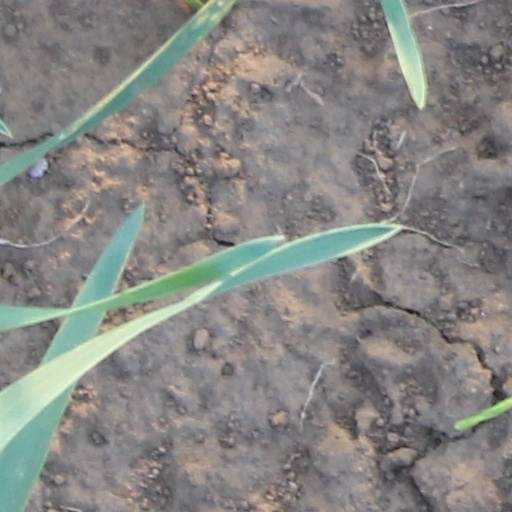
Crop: wheat